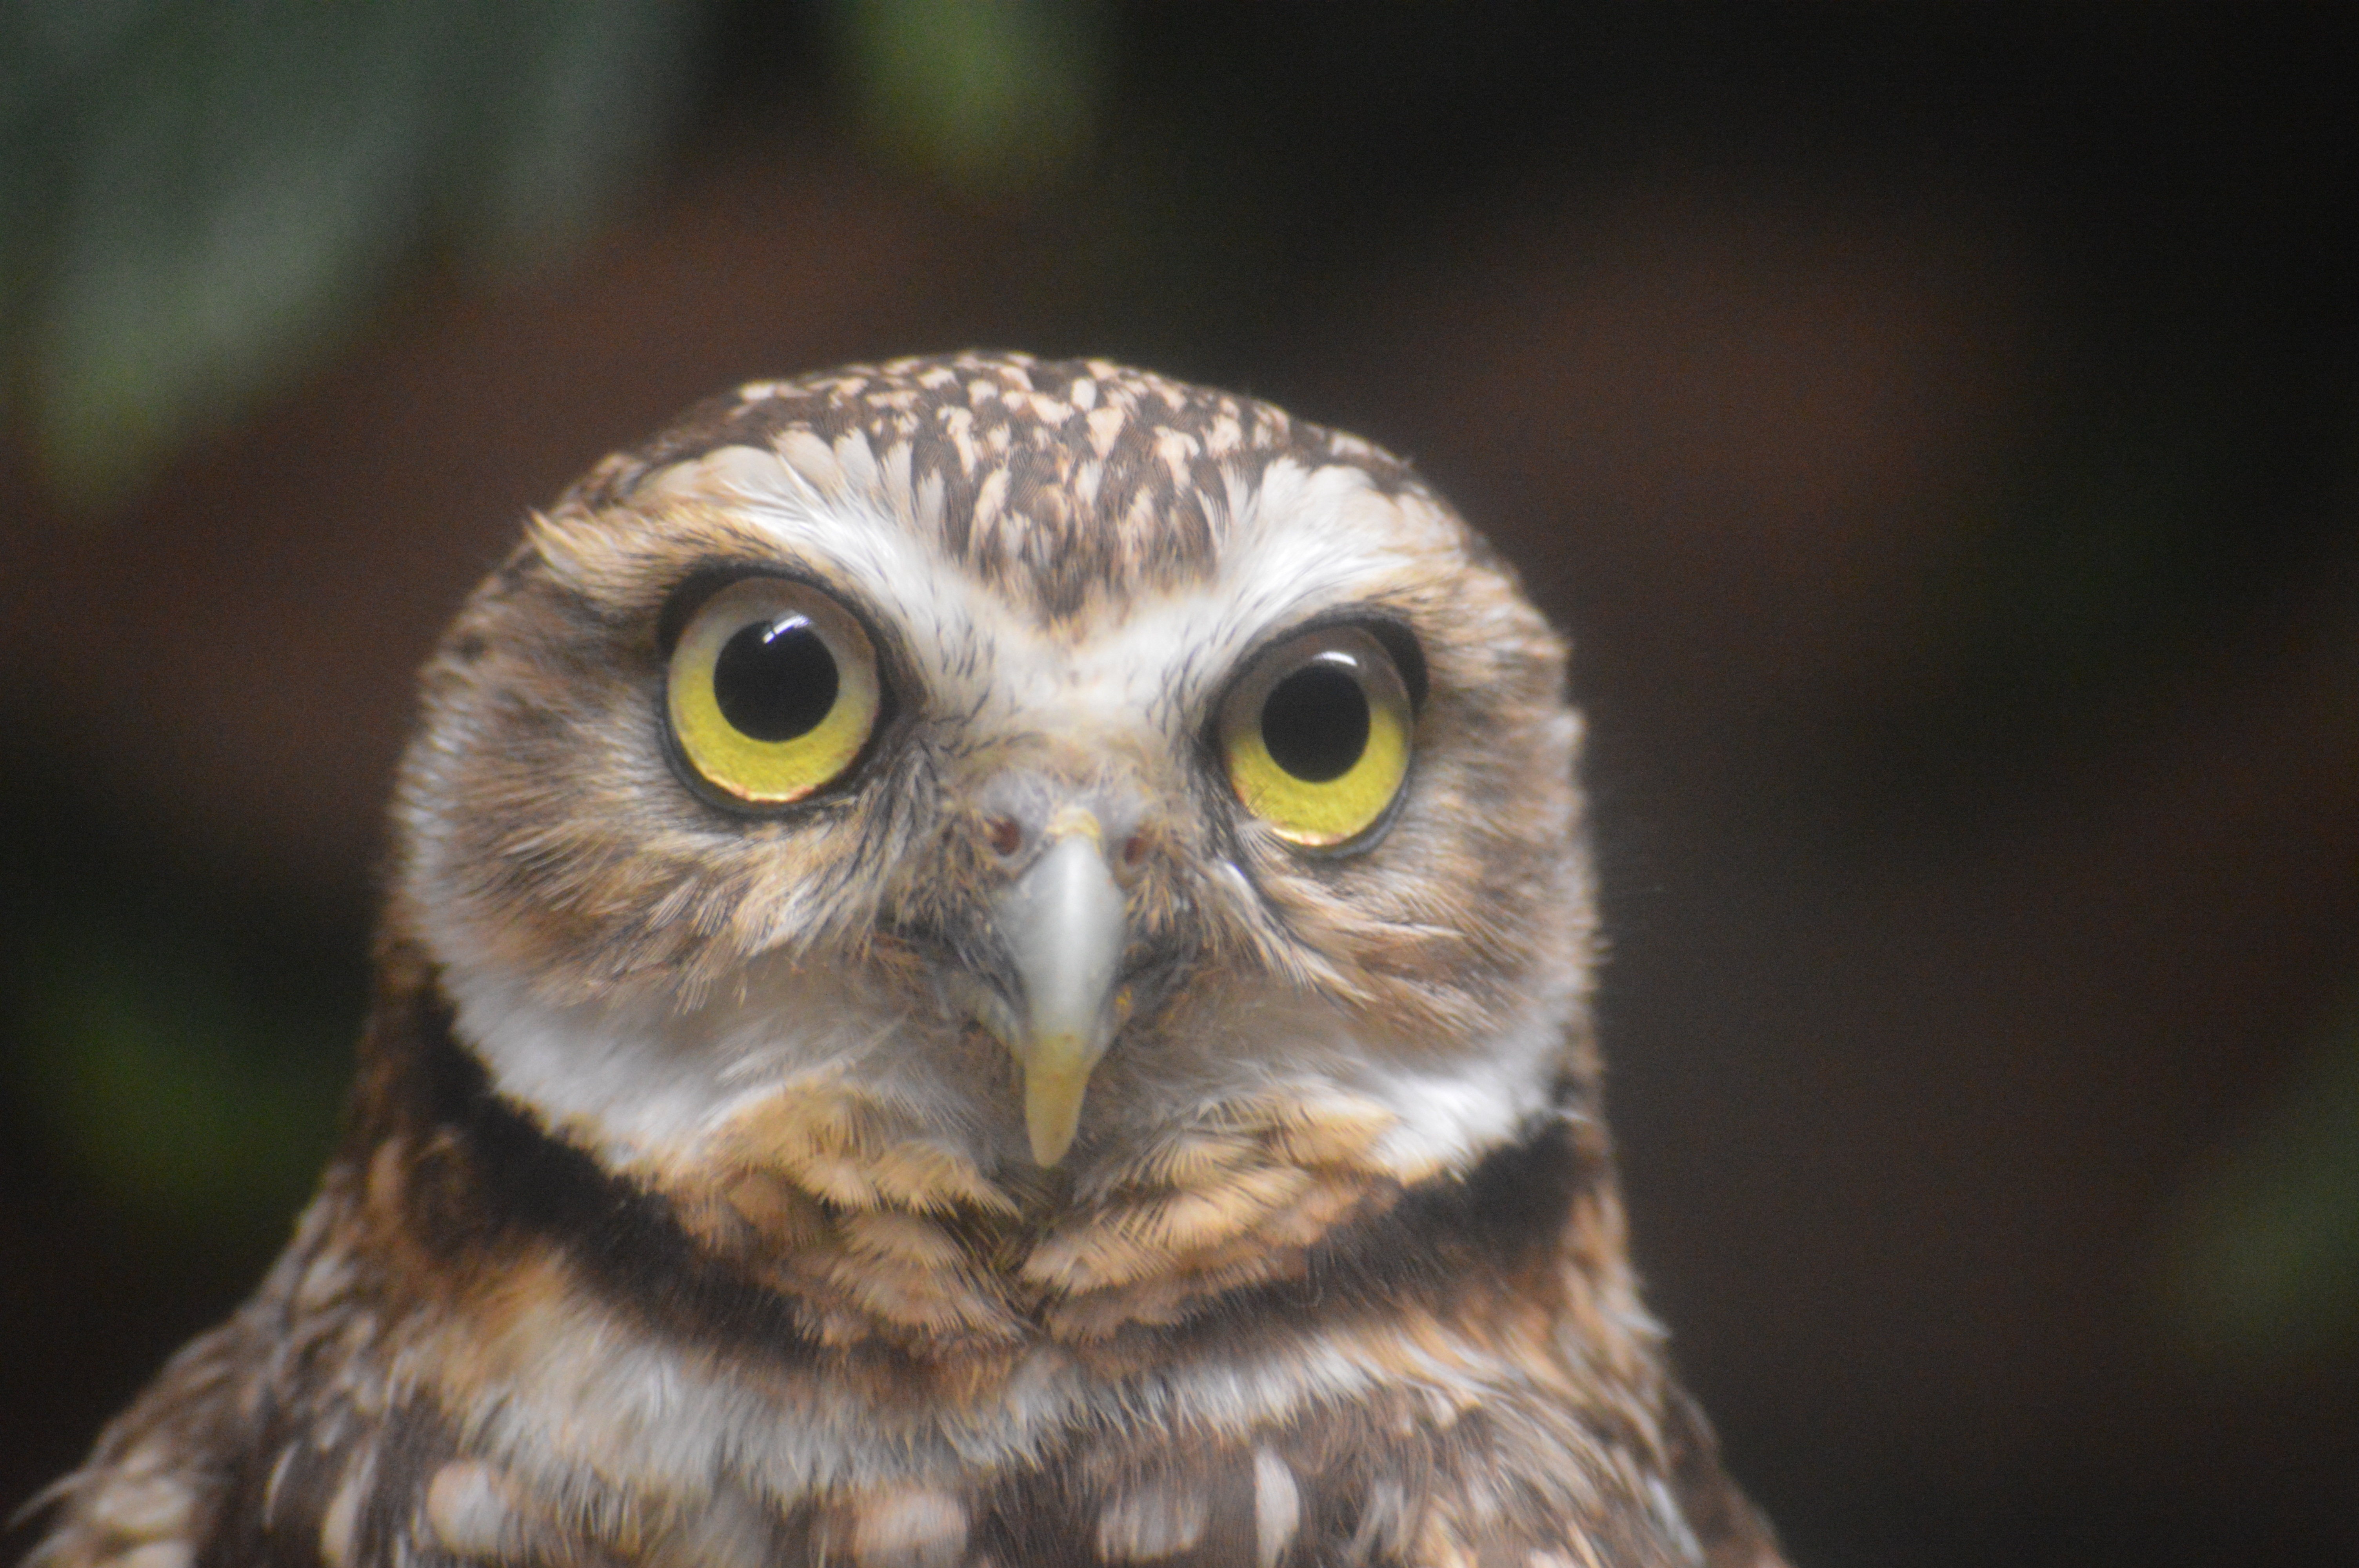
nature, bird, wildlife, wild, beak, symbol, owl, feather, fauna, bird of prey, close up, face, eyes, head, vertebrate, stare, hunter, falcon, buzzard, great grey owl, accipitriformes